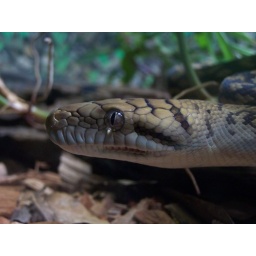
Shot through a glass screen in Australia Zoo